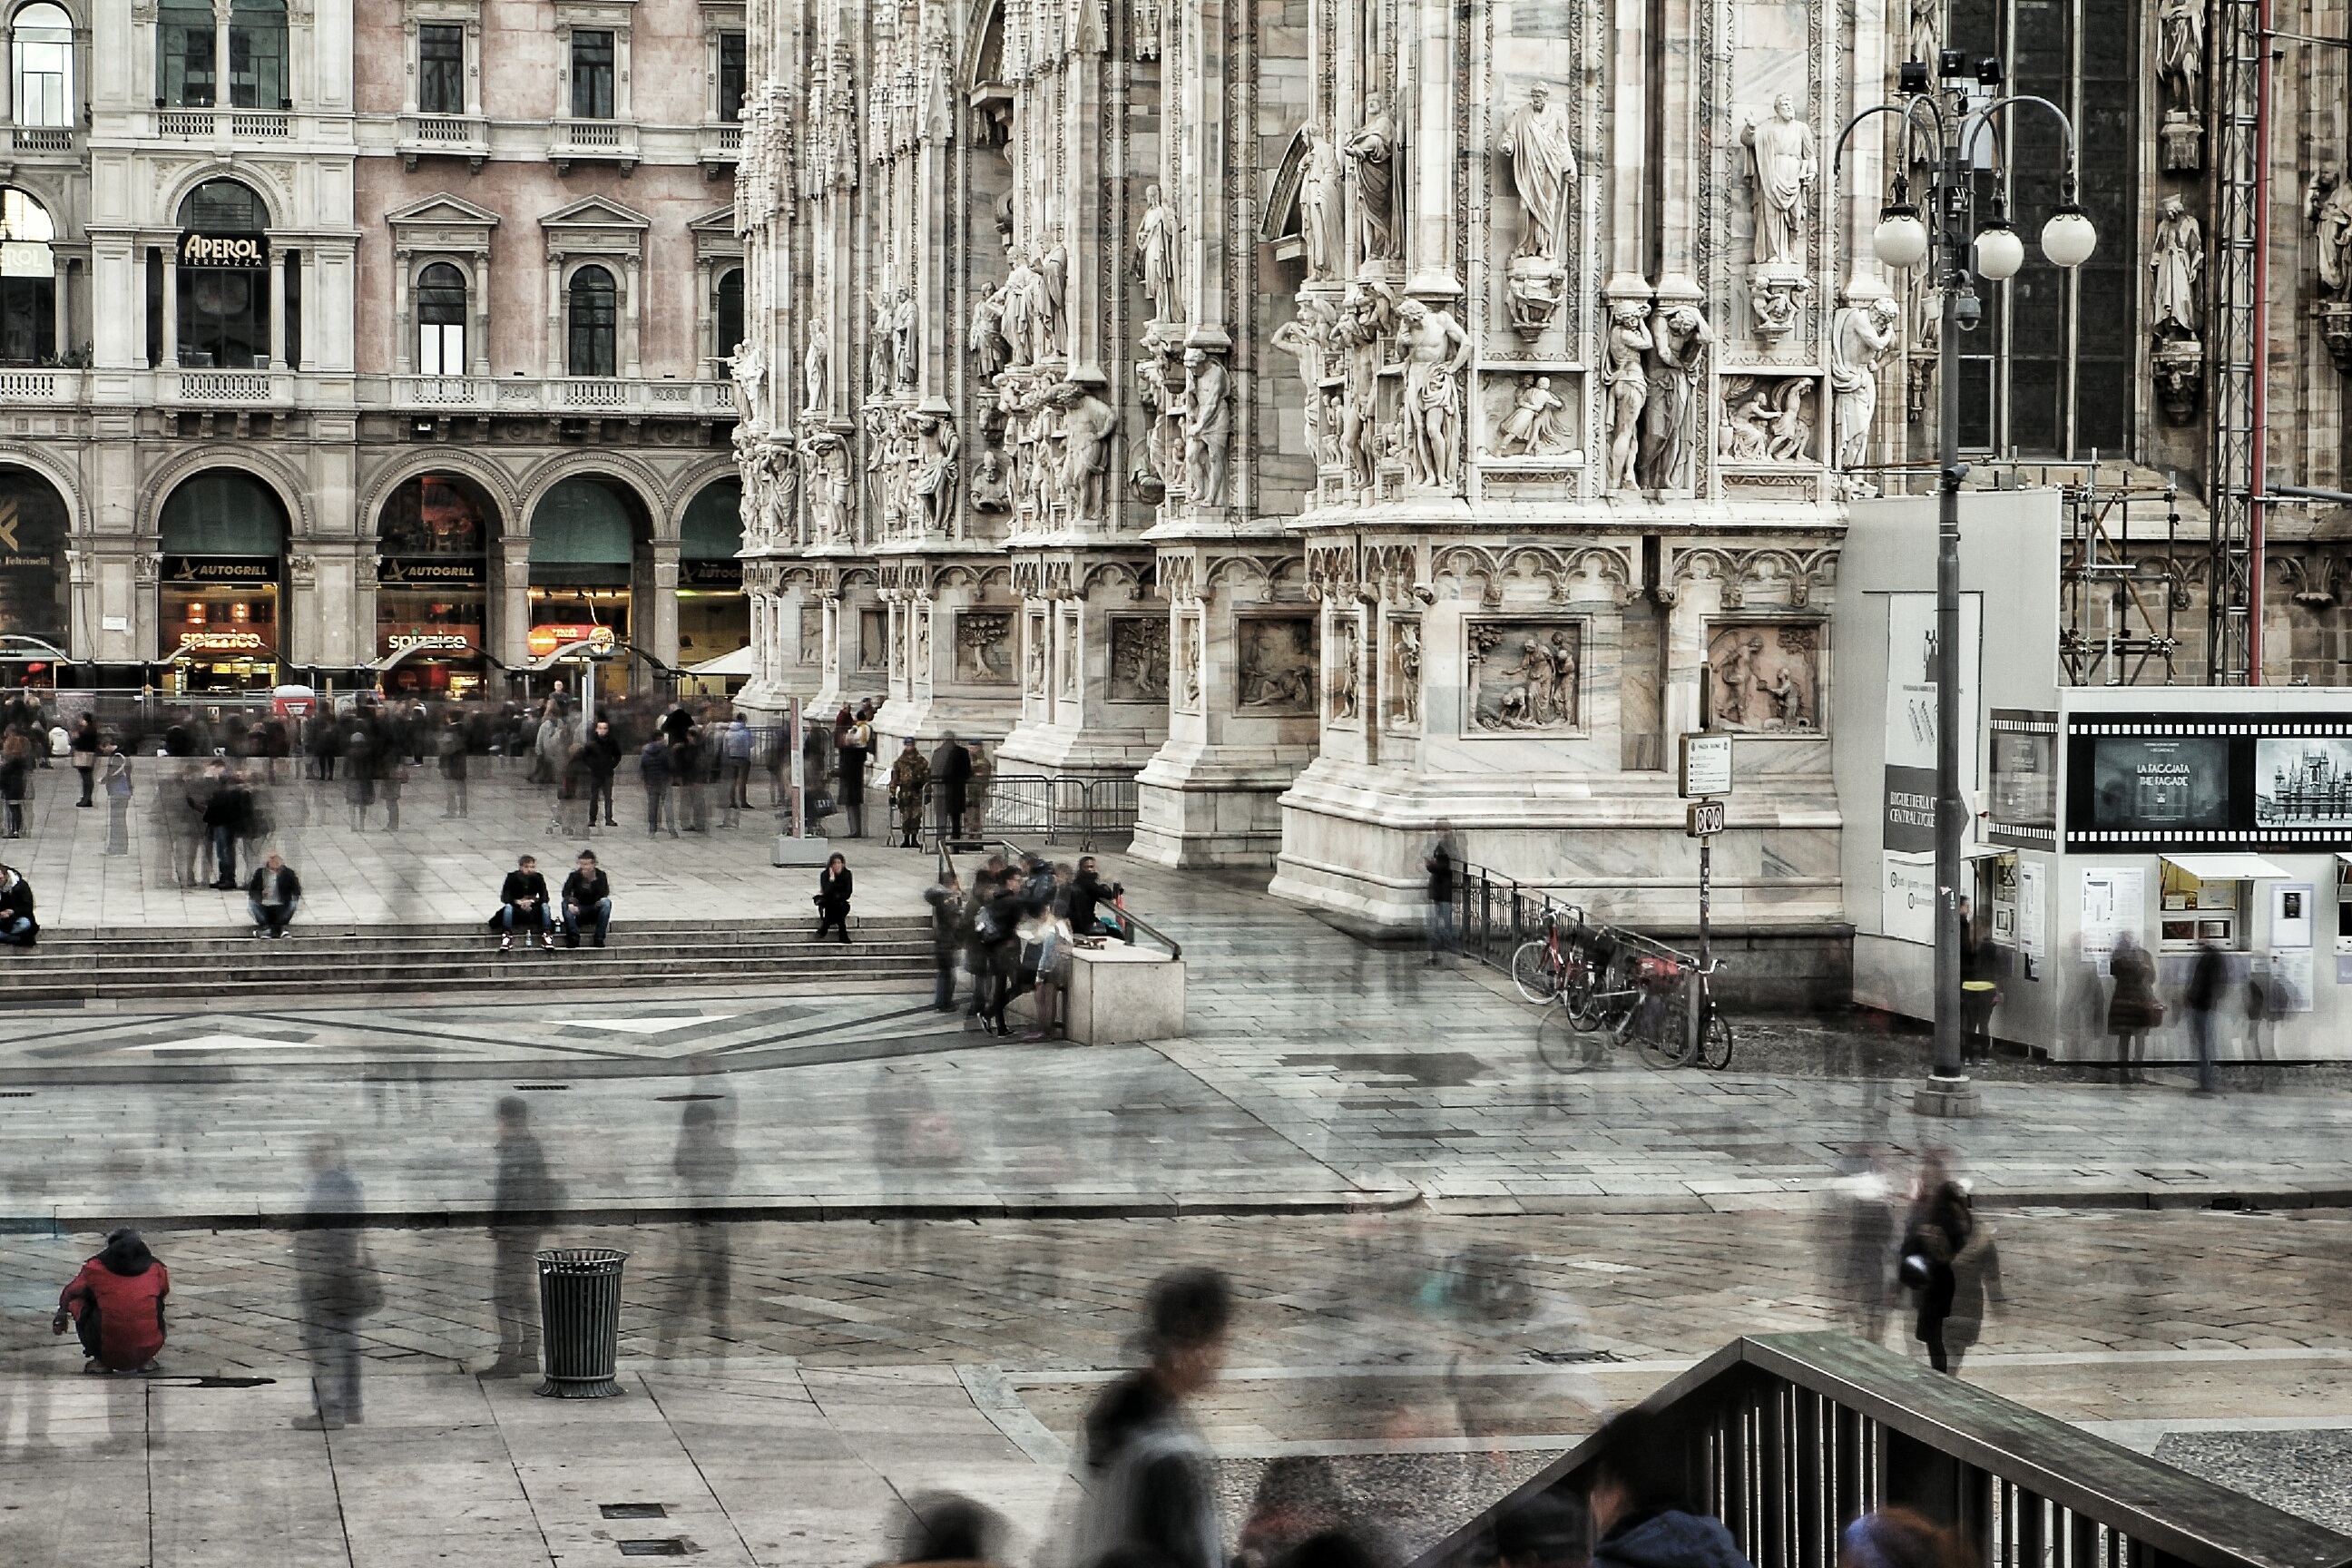
water, pedestrian, street, window, building, city, reflection, plaza, facade, tourism, movement, town square, tourist attraction, duomo, milan, metropolis, urban area